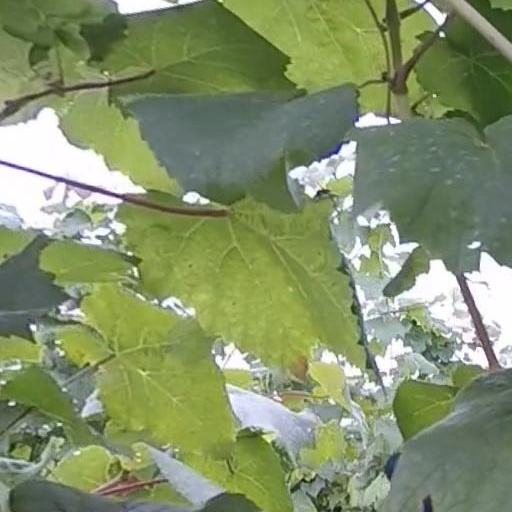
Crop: grape